Kidnapping of Freddy Heineken

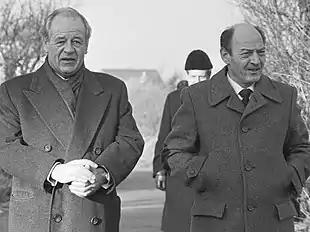
Heineken (left) and Doderer (2 December 1983)

Freddy Heineken, chairman of the board of directors and CEO of the brewing company Heineken International and one of the richest people in the Netherlands, and his driver Ab Doderer, were kidnapped on 9 November 1983 in Amsterdam. They were released when Heineken's family paid, against police advice, a ransom of 35 million Dutch guilders (~US$18 million) on 30 November of that year. The kidnappers—Cor van Hout, Willem Holleeder, , , and —were all eventually caught and served prison terms.